2009–10 Wolverhampton Wanderers F.C. season

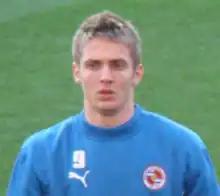
Kevin Doyle became Wolves' record signing when he joined from Reading.

The summer transfer window saw the arrival of nine new recruits in total (seven permanent, two loans) at a cost of £18.5 million. The most notable new addition was Irish international striker Kevin Doyle, signed for a club record fee of £6.5 million from Championship side Reading. Serbian midfielder Nenad Milijaš was the next most expensive signing, bought to add additional creativity. The summer also saw contract extensions signed by Kevin Foley, Sylvan Ebanks-Blake, Jody Craddock and David Edwards.